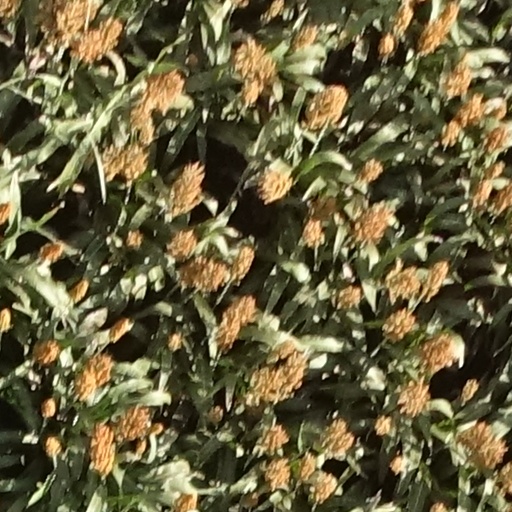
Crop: sorghum